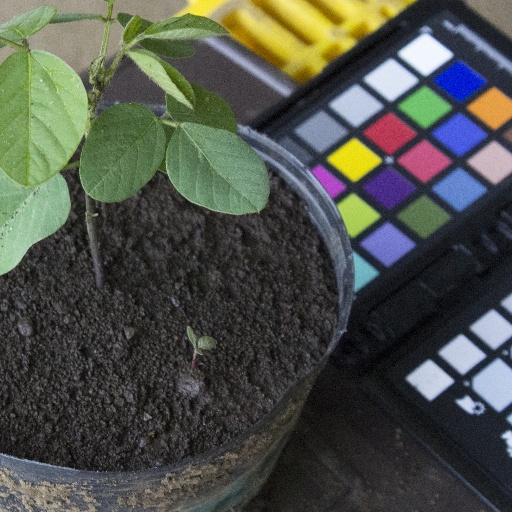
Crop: soybean